History of Vancouver

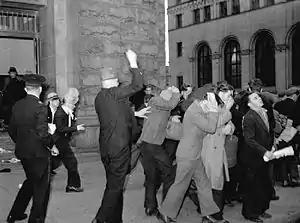
Plainclothes RCMP officers attack Relief Camp Workers' Union protesters in 1938. Several protests over unemployment occurred in the city during the Great Depression.

With the opening of the Panama Canal in 1914, Vancouver's seaport was able to compete with the major international ports for global trade because it was positioned as an alternative route to Europe. During the 1920s, the provincial government successfully fought to have freight rates that discriminated against goods transported by rail through the mountains eliminated, giving the young lawyer of the case, Gerry McGeer, a reputation as "the man who flattened the Rockies." Consequently, prairie wheat came west through Vancouver rather than being shipped out through eastern ports. The federal government established the Vancouver Harbour Commission development. With its completion in 1923, Ballantyne Pier was the most technologically advanced port in the British Empire.